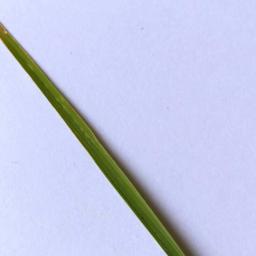
Label: Rice___Leaf_Blast